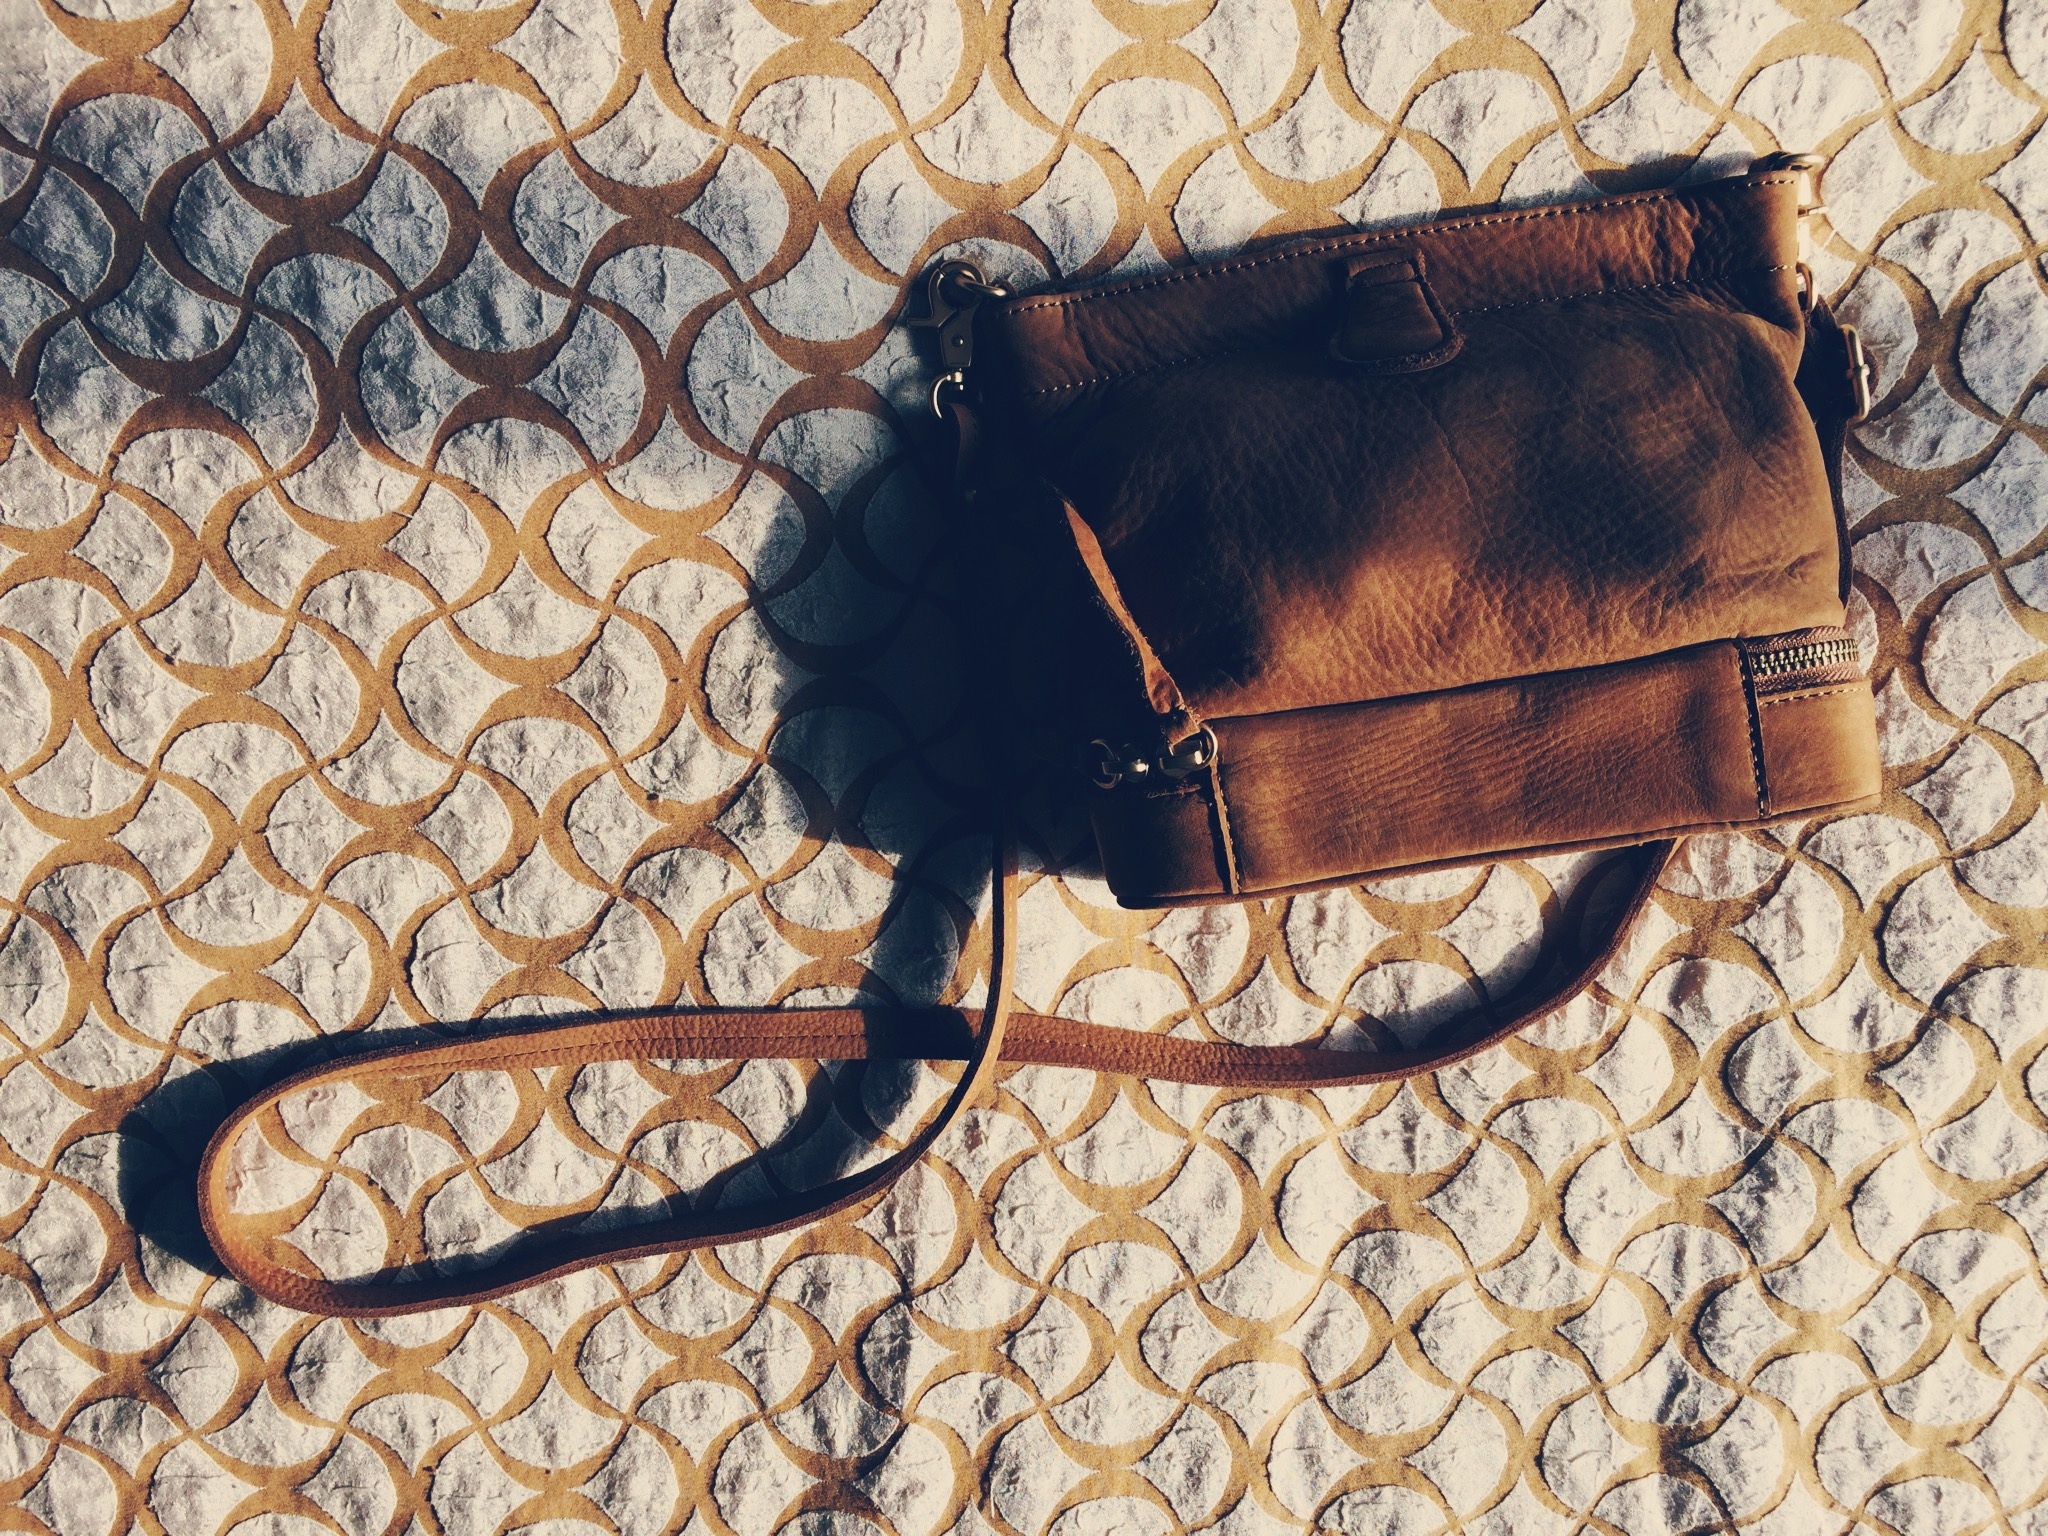
wood, art